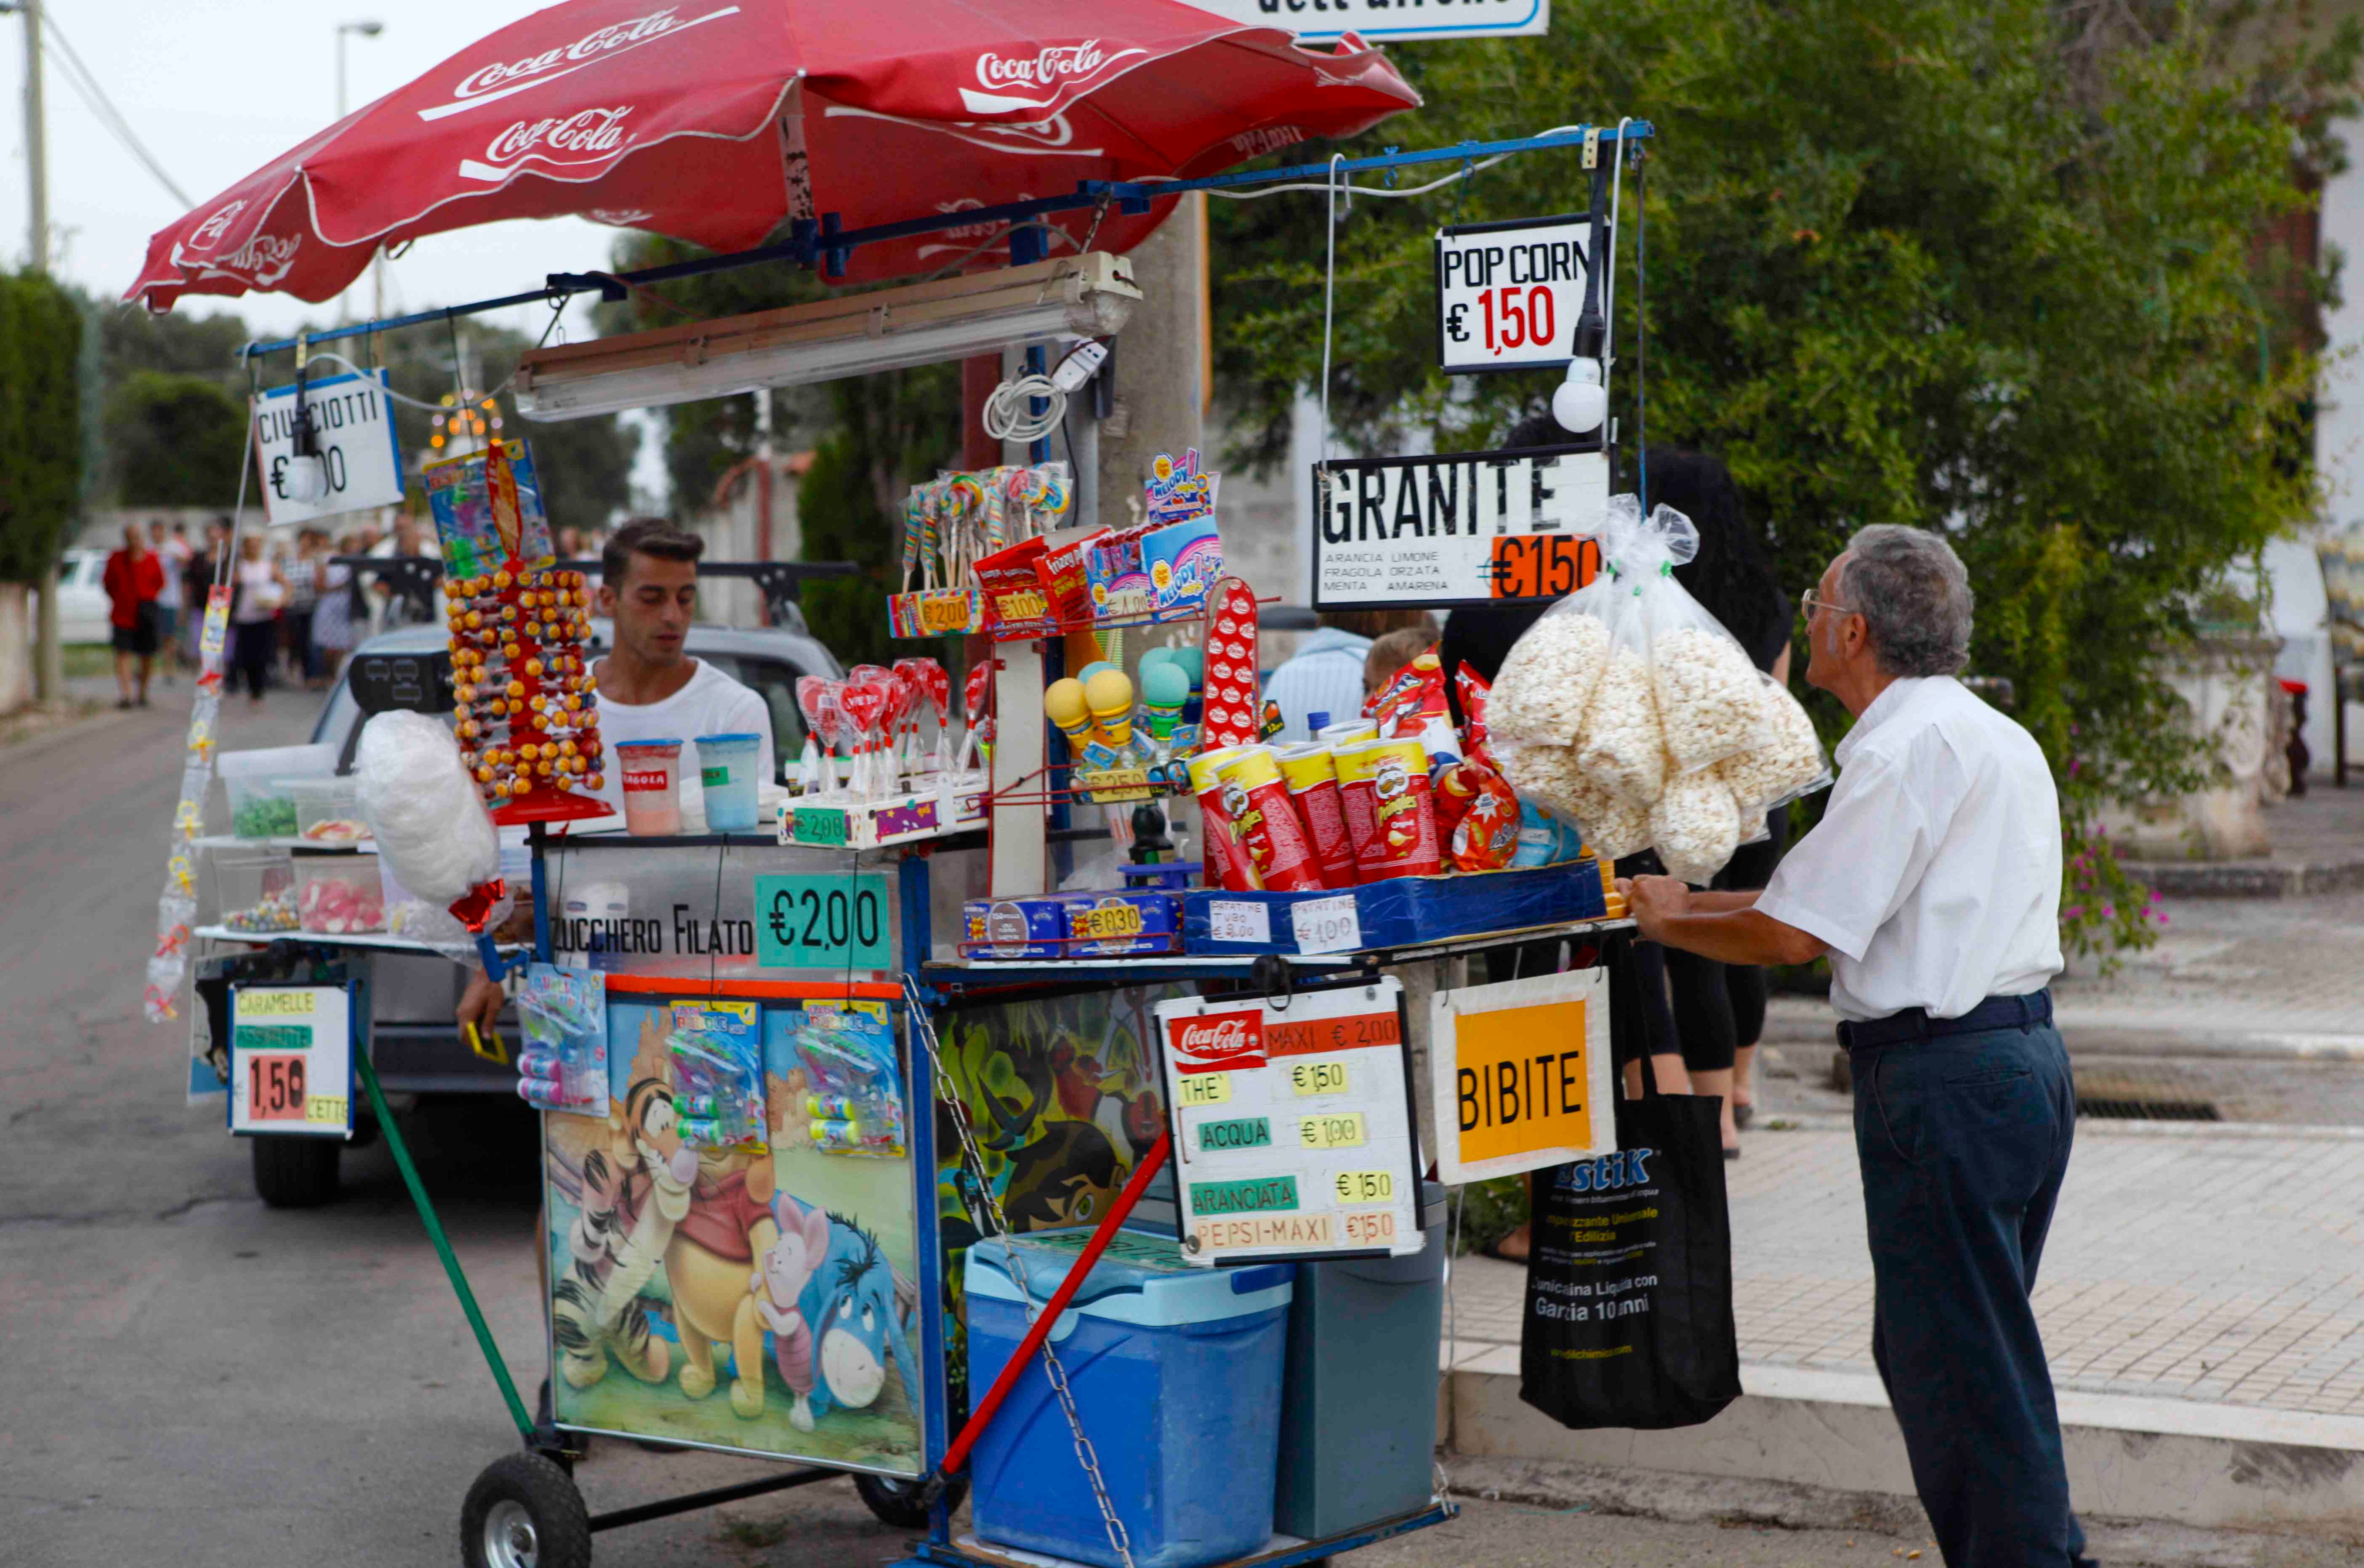
city, vendor, market, fast food, public space, kiosk, supermarket, street food, human settlement